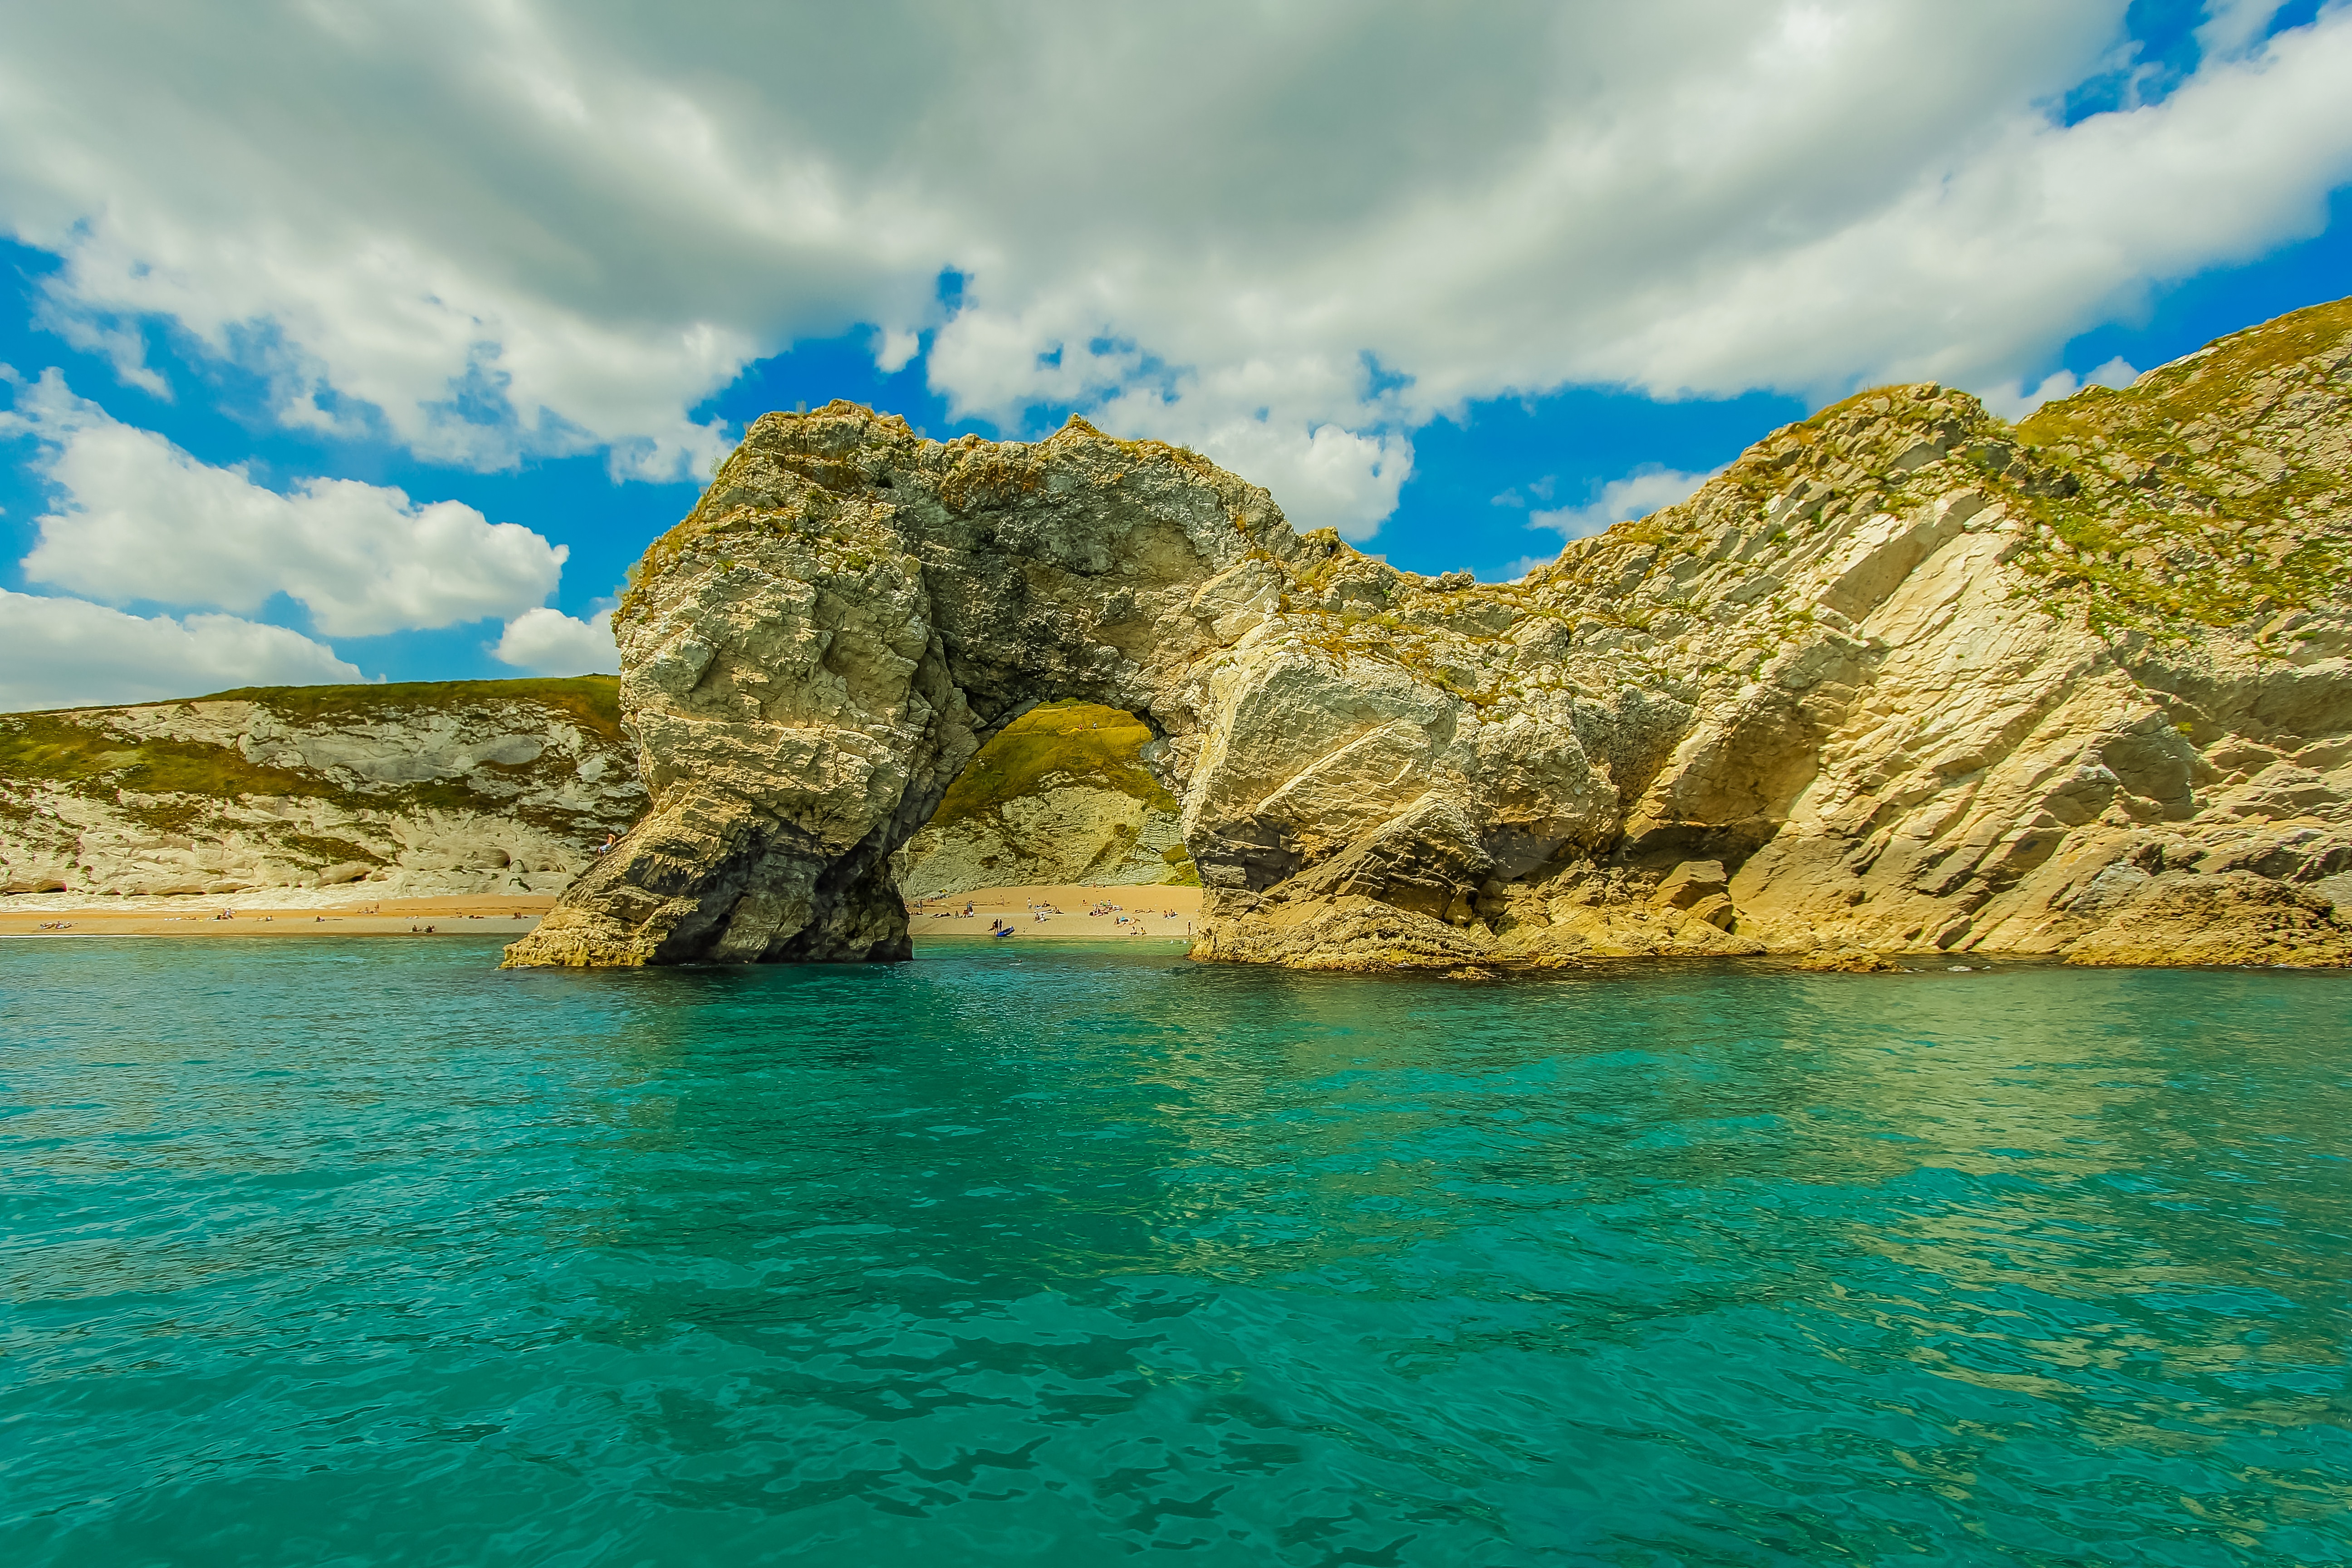
beach, sea, coast, rock, ocean, shore, lake, formation, cliff, cove, lagoon, bay, island, terrain, body of water, reef, england, archipelago, cape, dorset, islet, landform, durdle door, geographical feature